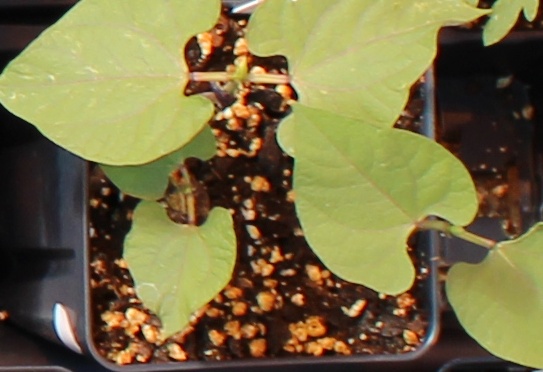
Label: Blackbean